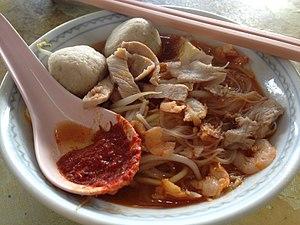
La cuisine malaisienne est issue de la fusion d'influences locales, indiennes, javanaises et chinoises pour l'essentiel, mais auxquelles s'ajoutent des influences de groupes ethniques locaux de Sabah et Sarawak, des Orang Asli comme des Peranakan. Sans oublier l'influence des expatriés et l'apport des migrations antérieures et de l'apport colonial, qui amènent à la cuisine malaise des touches britanniques, portugaises, hollandaises ou thaïes.